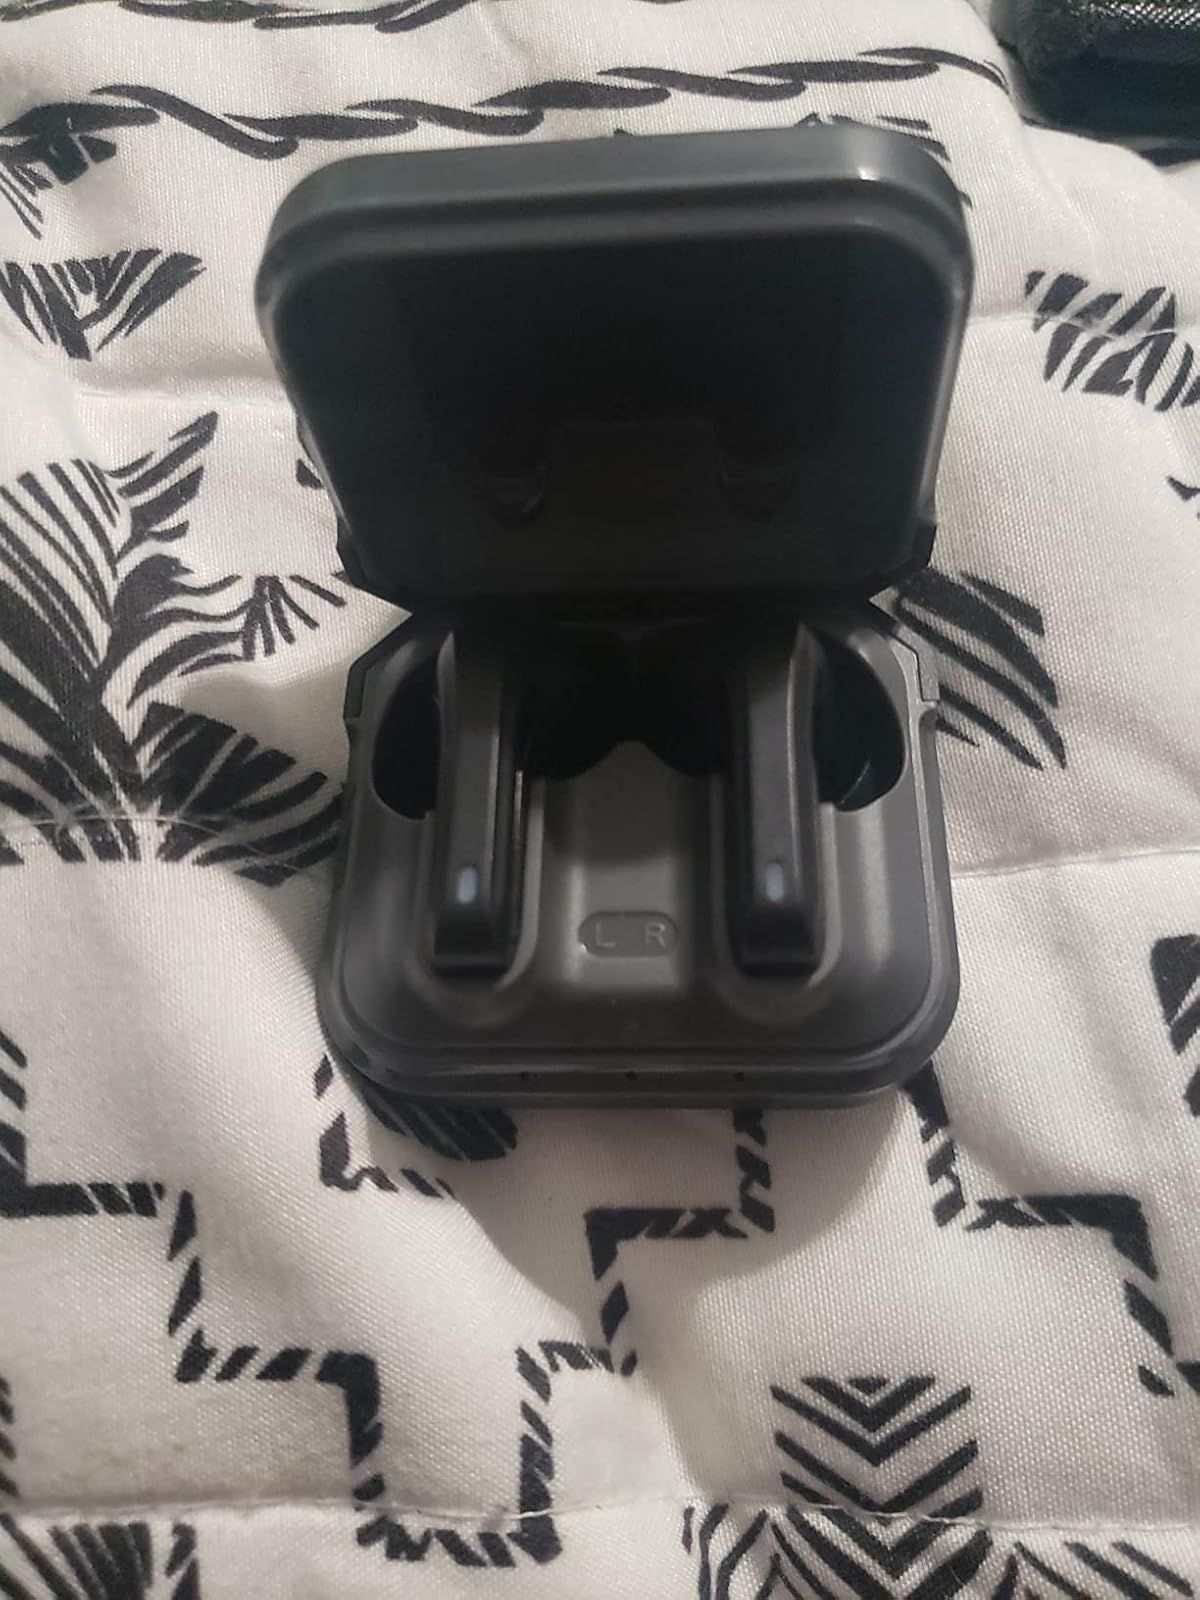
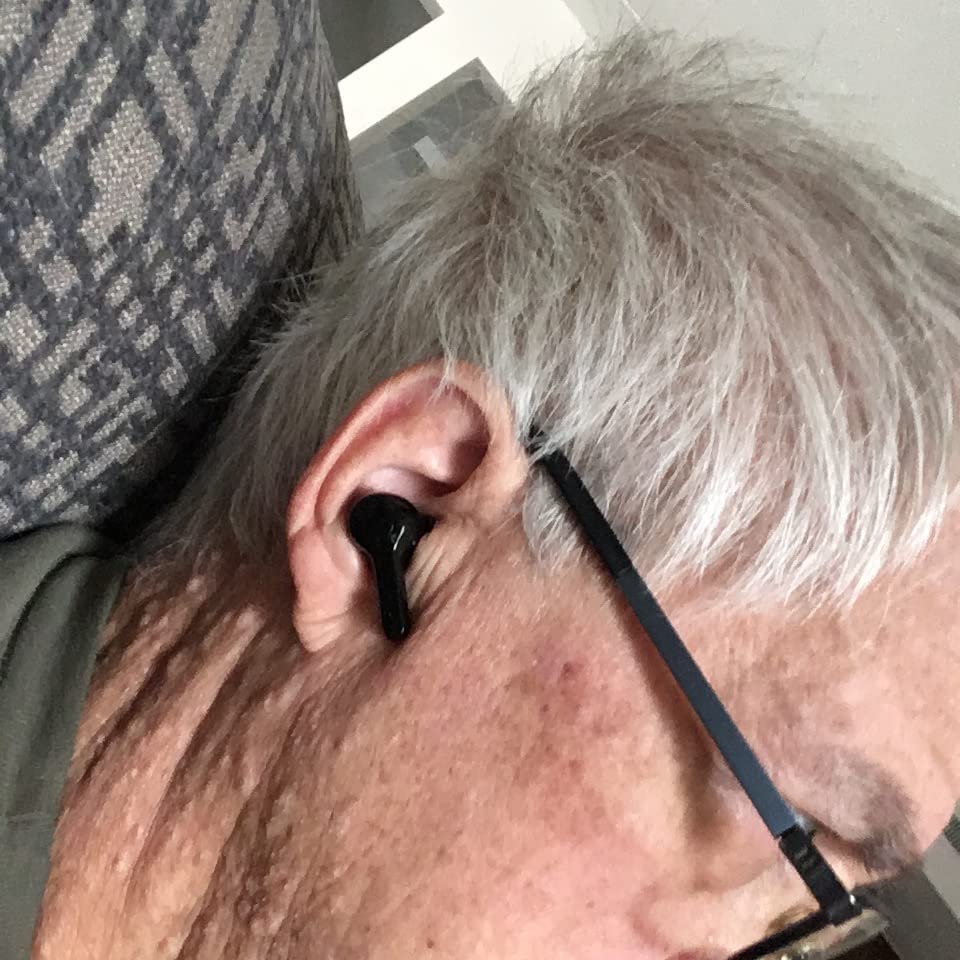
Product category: earbuds
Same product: no